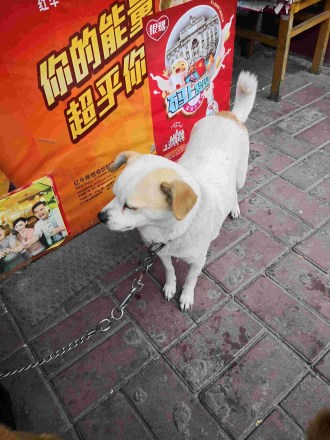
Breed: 3336-n000121-chinese_rural_dog